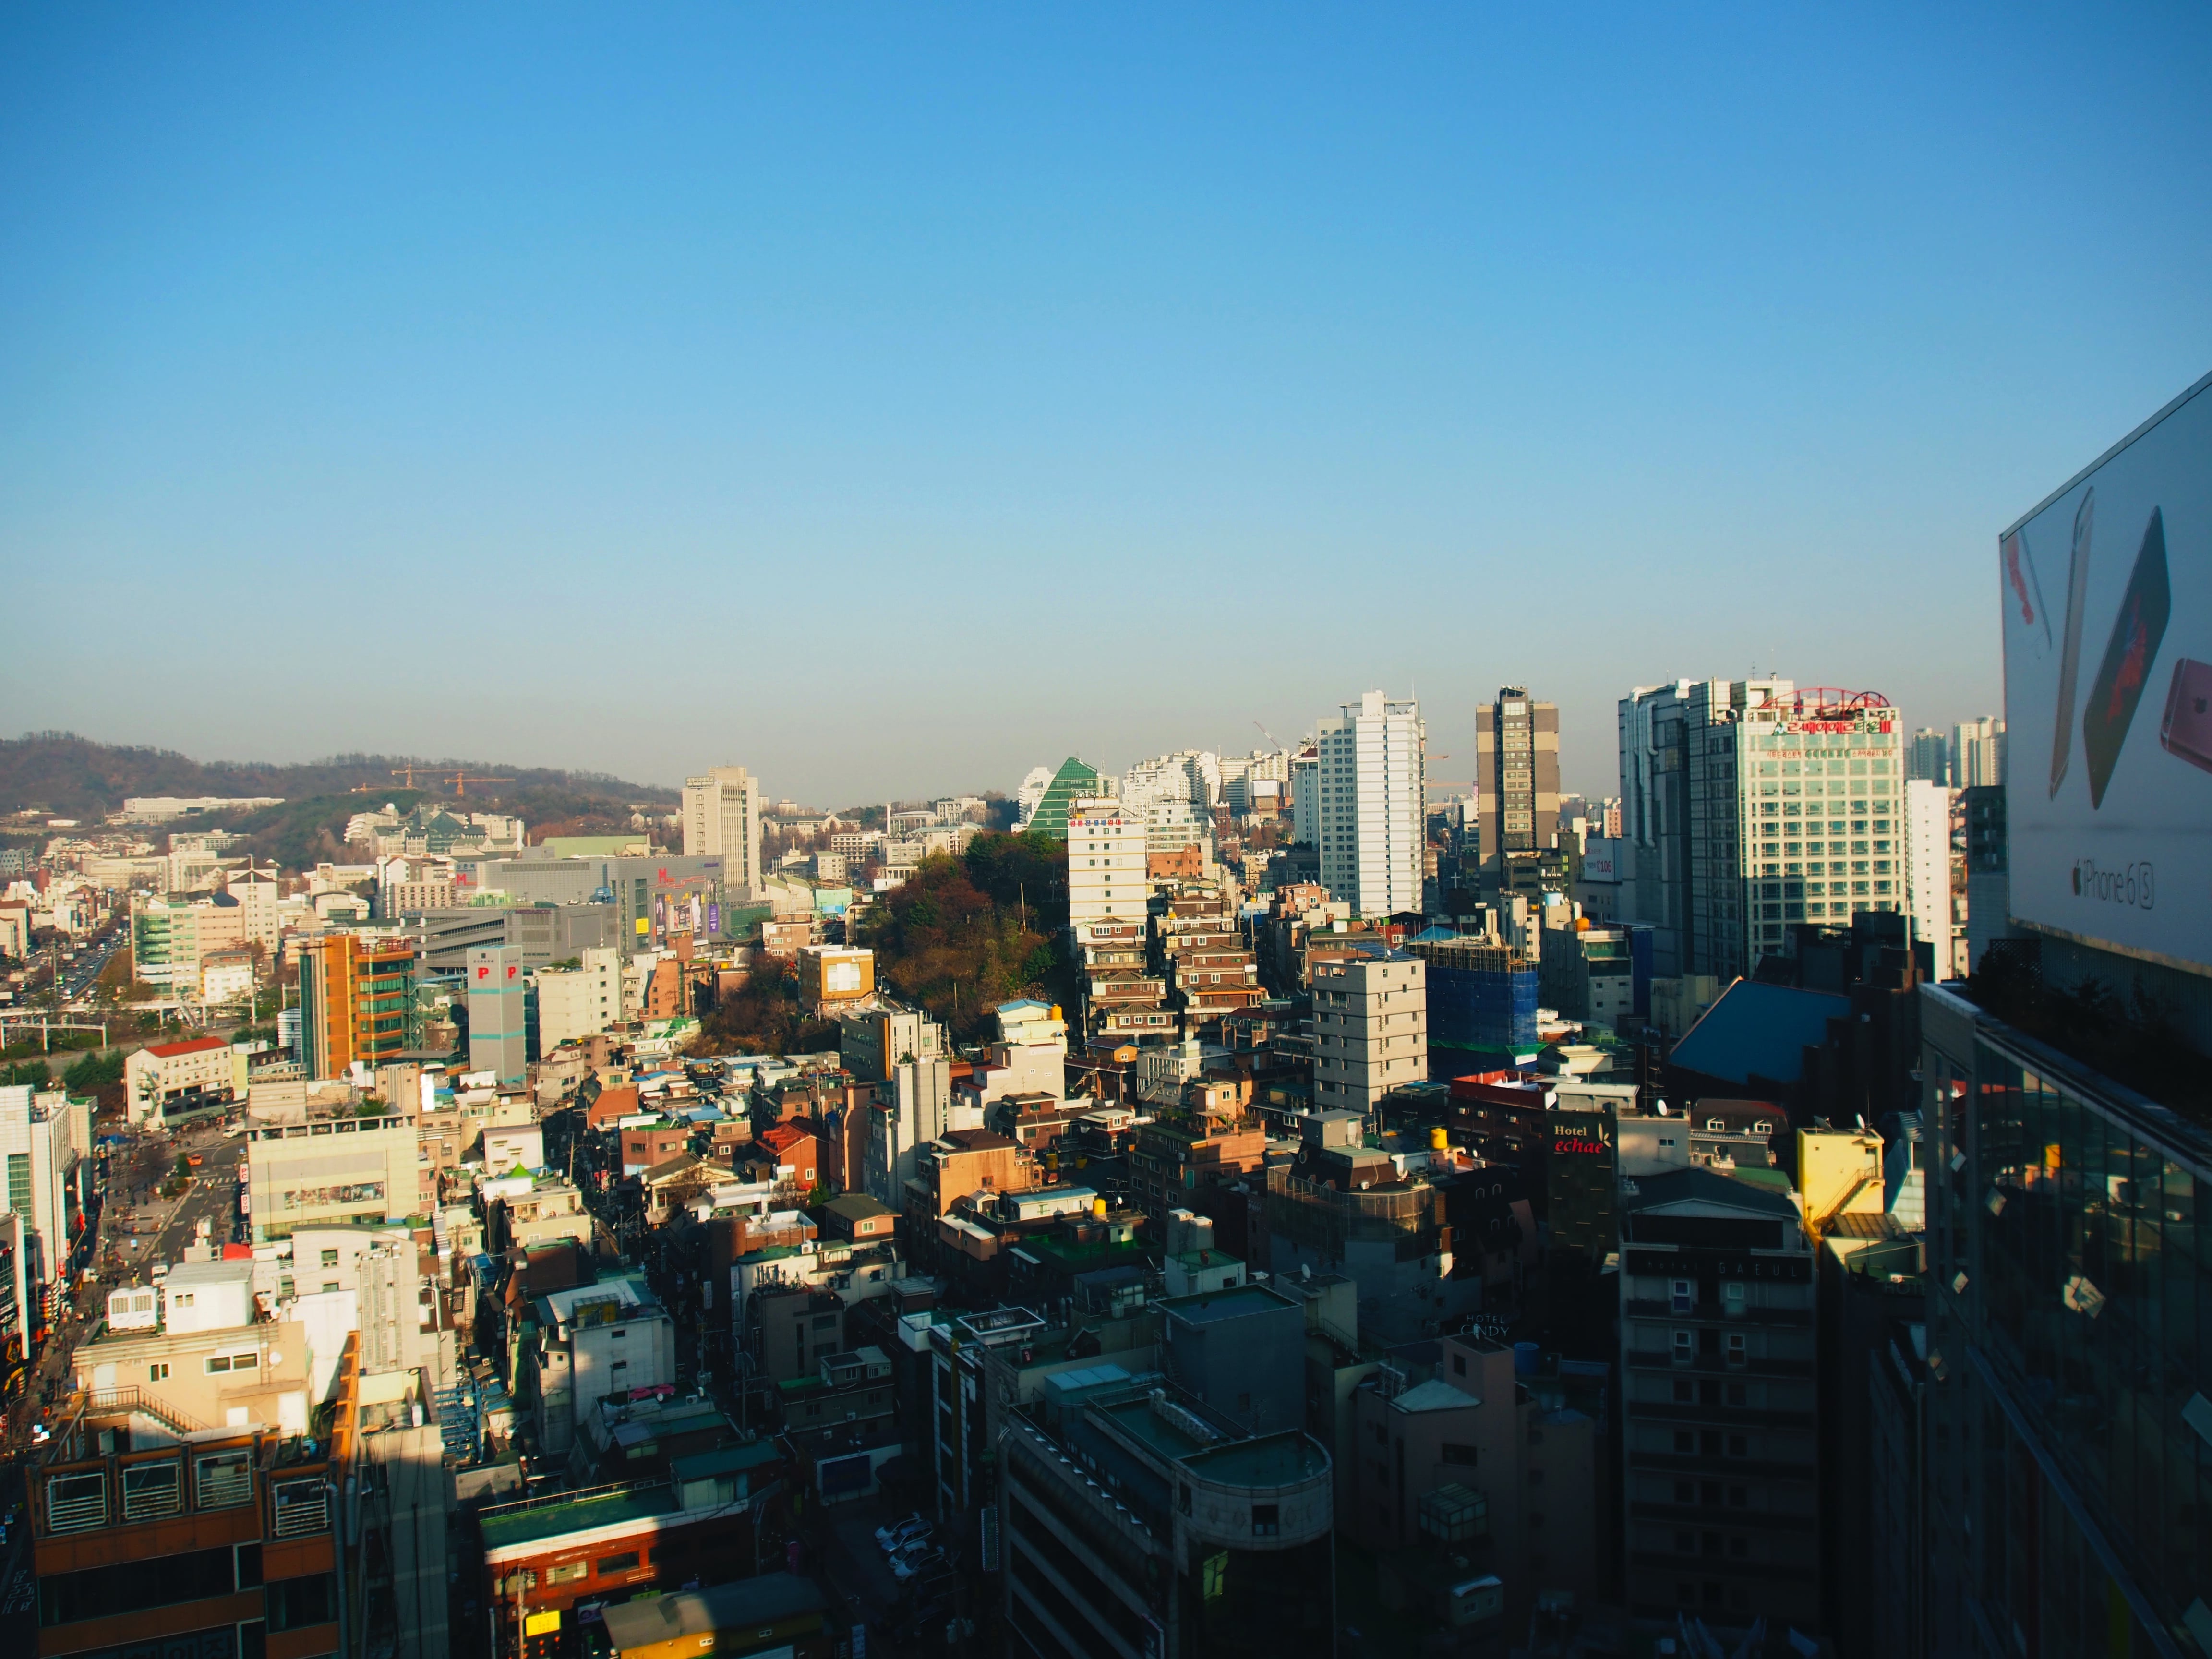
horizon, skyline, town, city, skyscraper, cityscape, panorama, downtown, dusk, evening, tower block, metropolis, neighbourhood, aerial photography, urban area, residential area, human settlement, atmosphere of earth, metropolitan area